A Gentle Woman

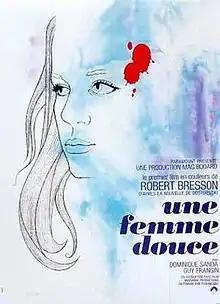
French Poster

A Gentle Woman, also titled A Gentle Creature, is a 1969 French drama film directed by Robert Bresson. It was Bresson's first film in colour and adapted from Fyodor Dostoevsky's 1876 short story "A Gentle Creature", moving the setting from 19th century Saint Petersburg to contemporary Paris.